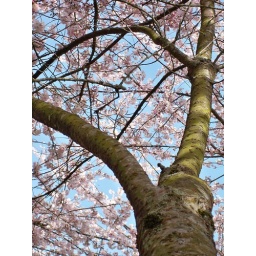
A picture up a tree branch while sitting in a tree. (I liked sitting in trees that day.)